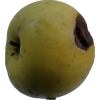
Label: Apple 13